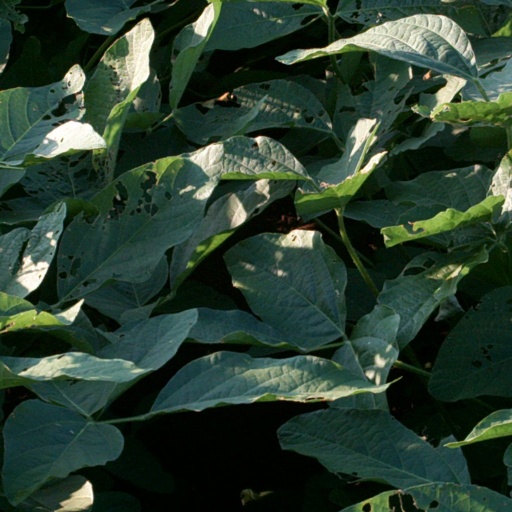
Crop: soybean